Mamu, Queensland

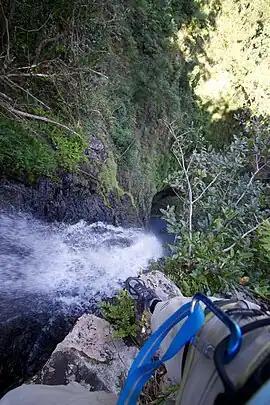
Cowley Falls

Mamu is a rural locality in the Cassowary Coast Region, Queensland, Australia. In the , Mamu had "no people or a very low population". Mamu’s postcode is 4871.